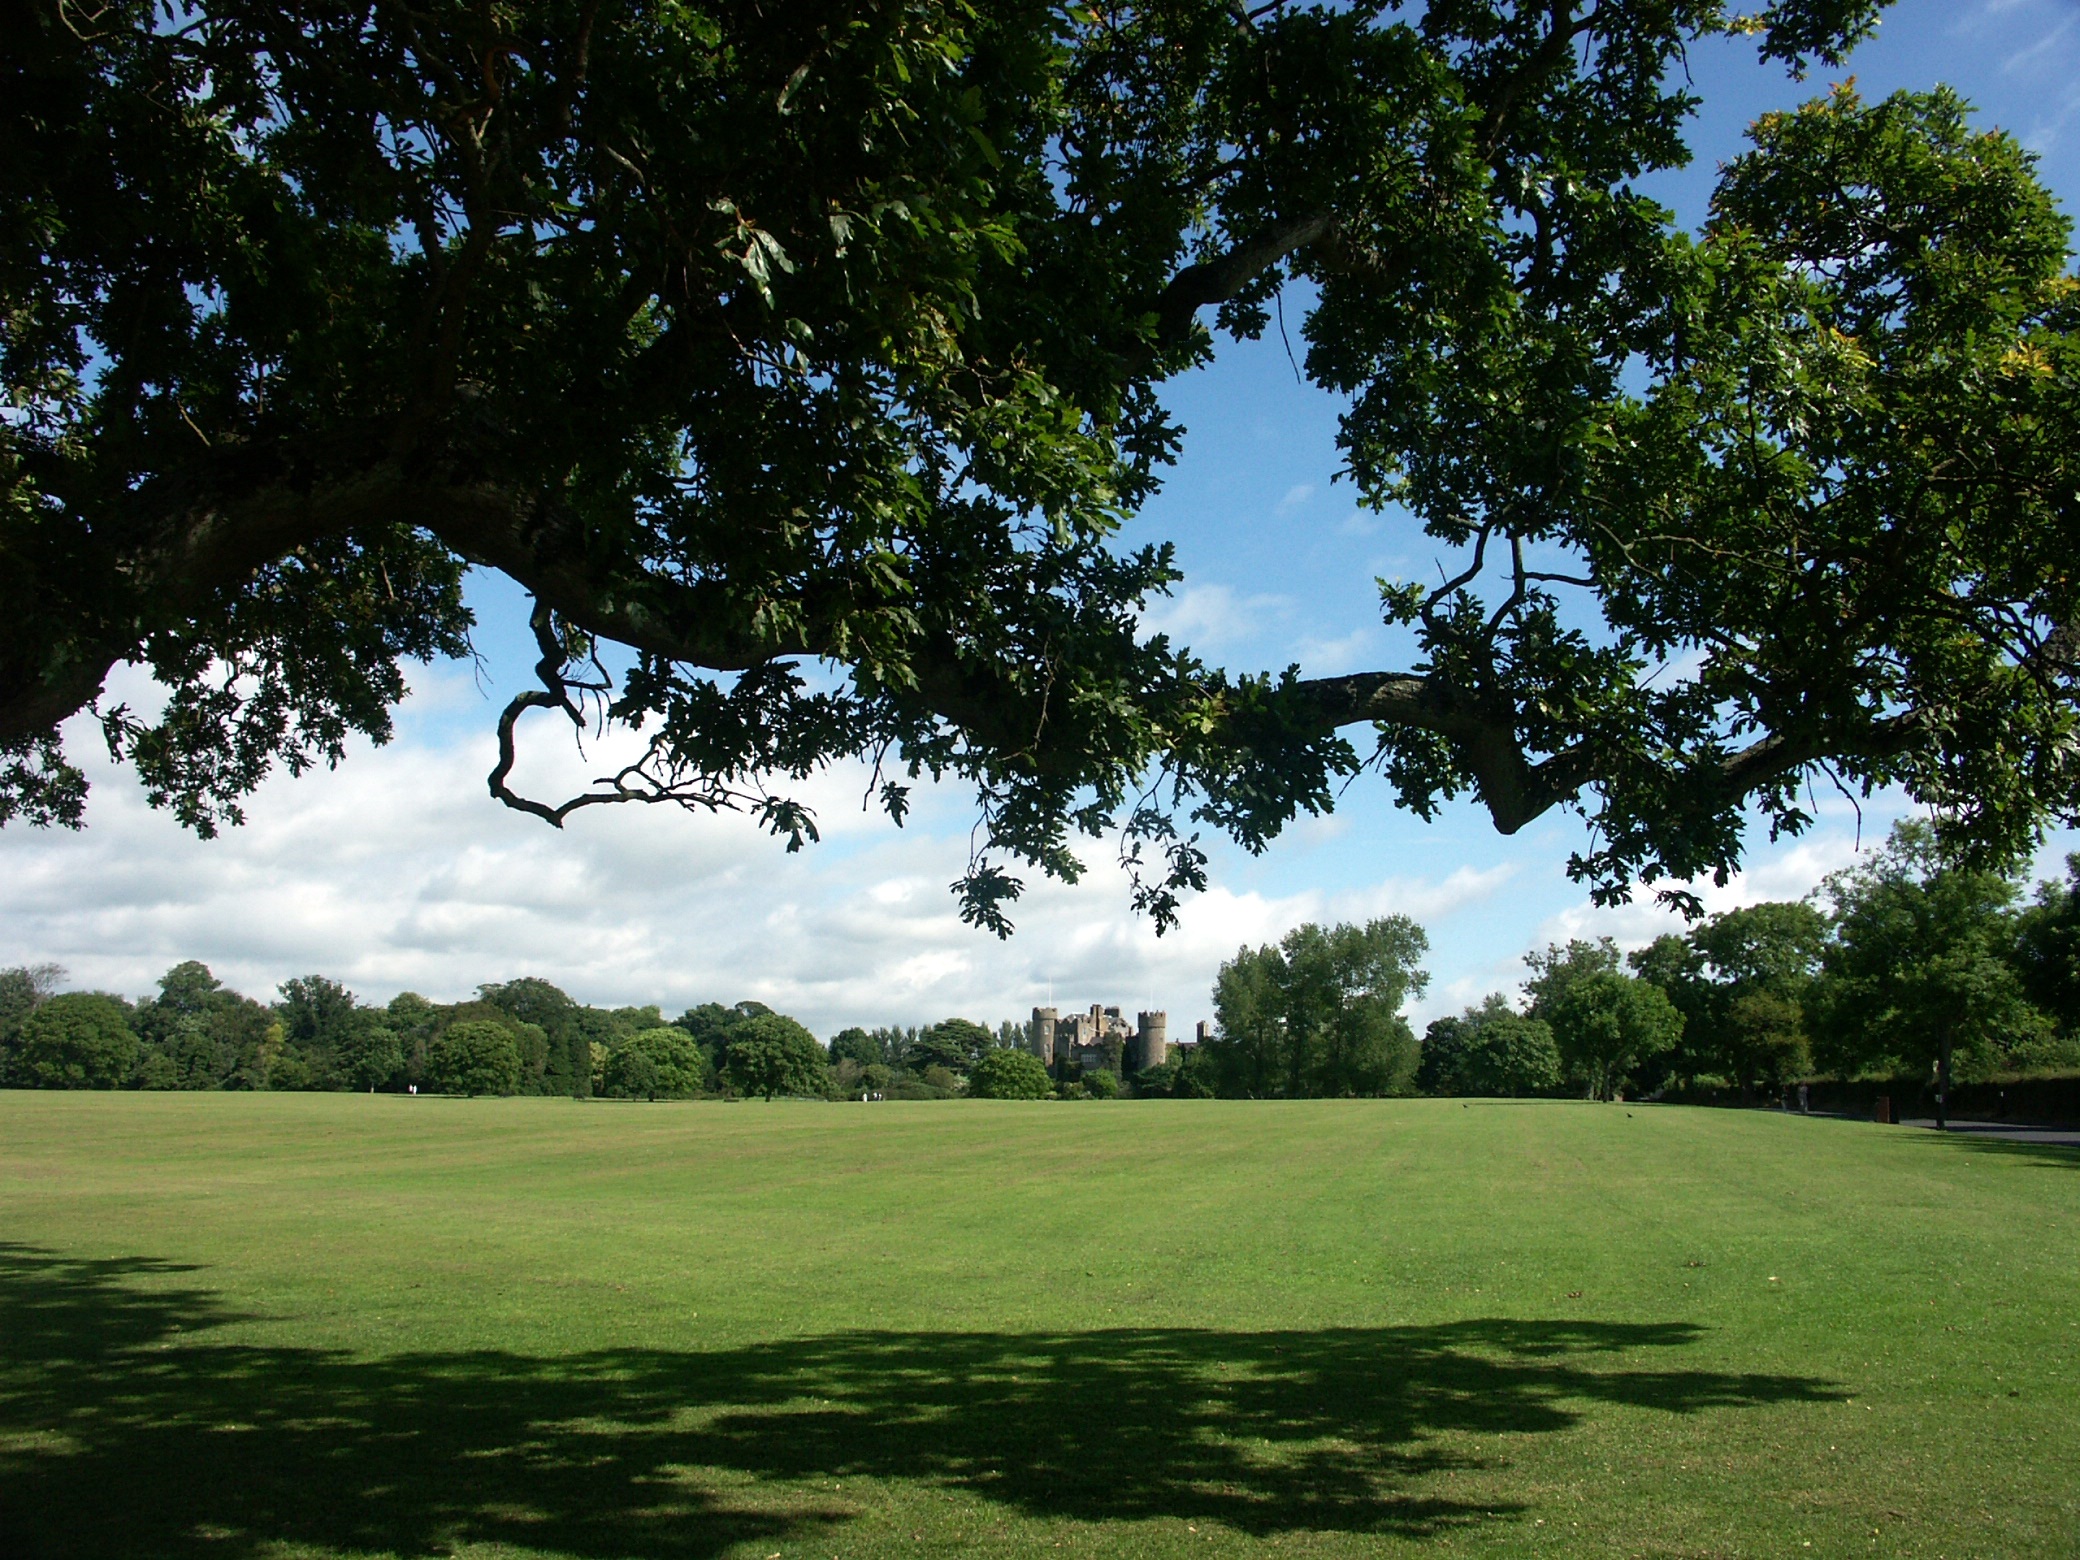
landscape, tree, nature, grass, structure, plant, sky, field, lawn, meadow, green, castle, golf course, golf club, grassland, ireland, estate, dublin, rural area, woody plant, sport venue, malahide castle